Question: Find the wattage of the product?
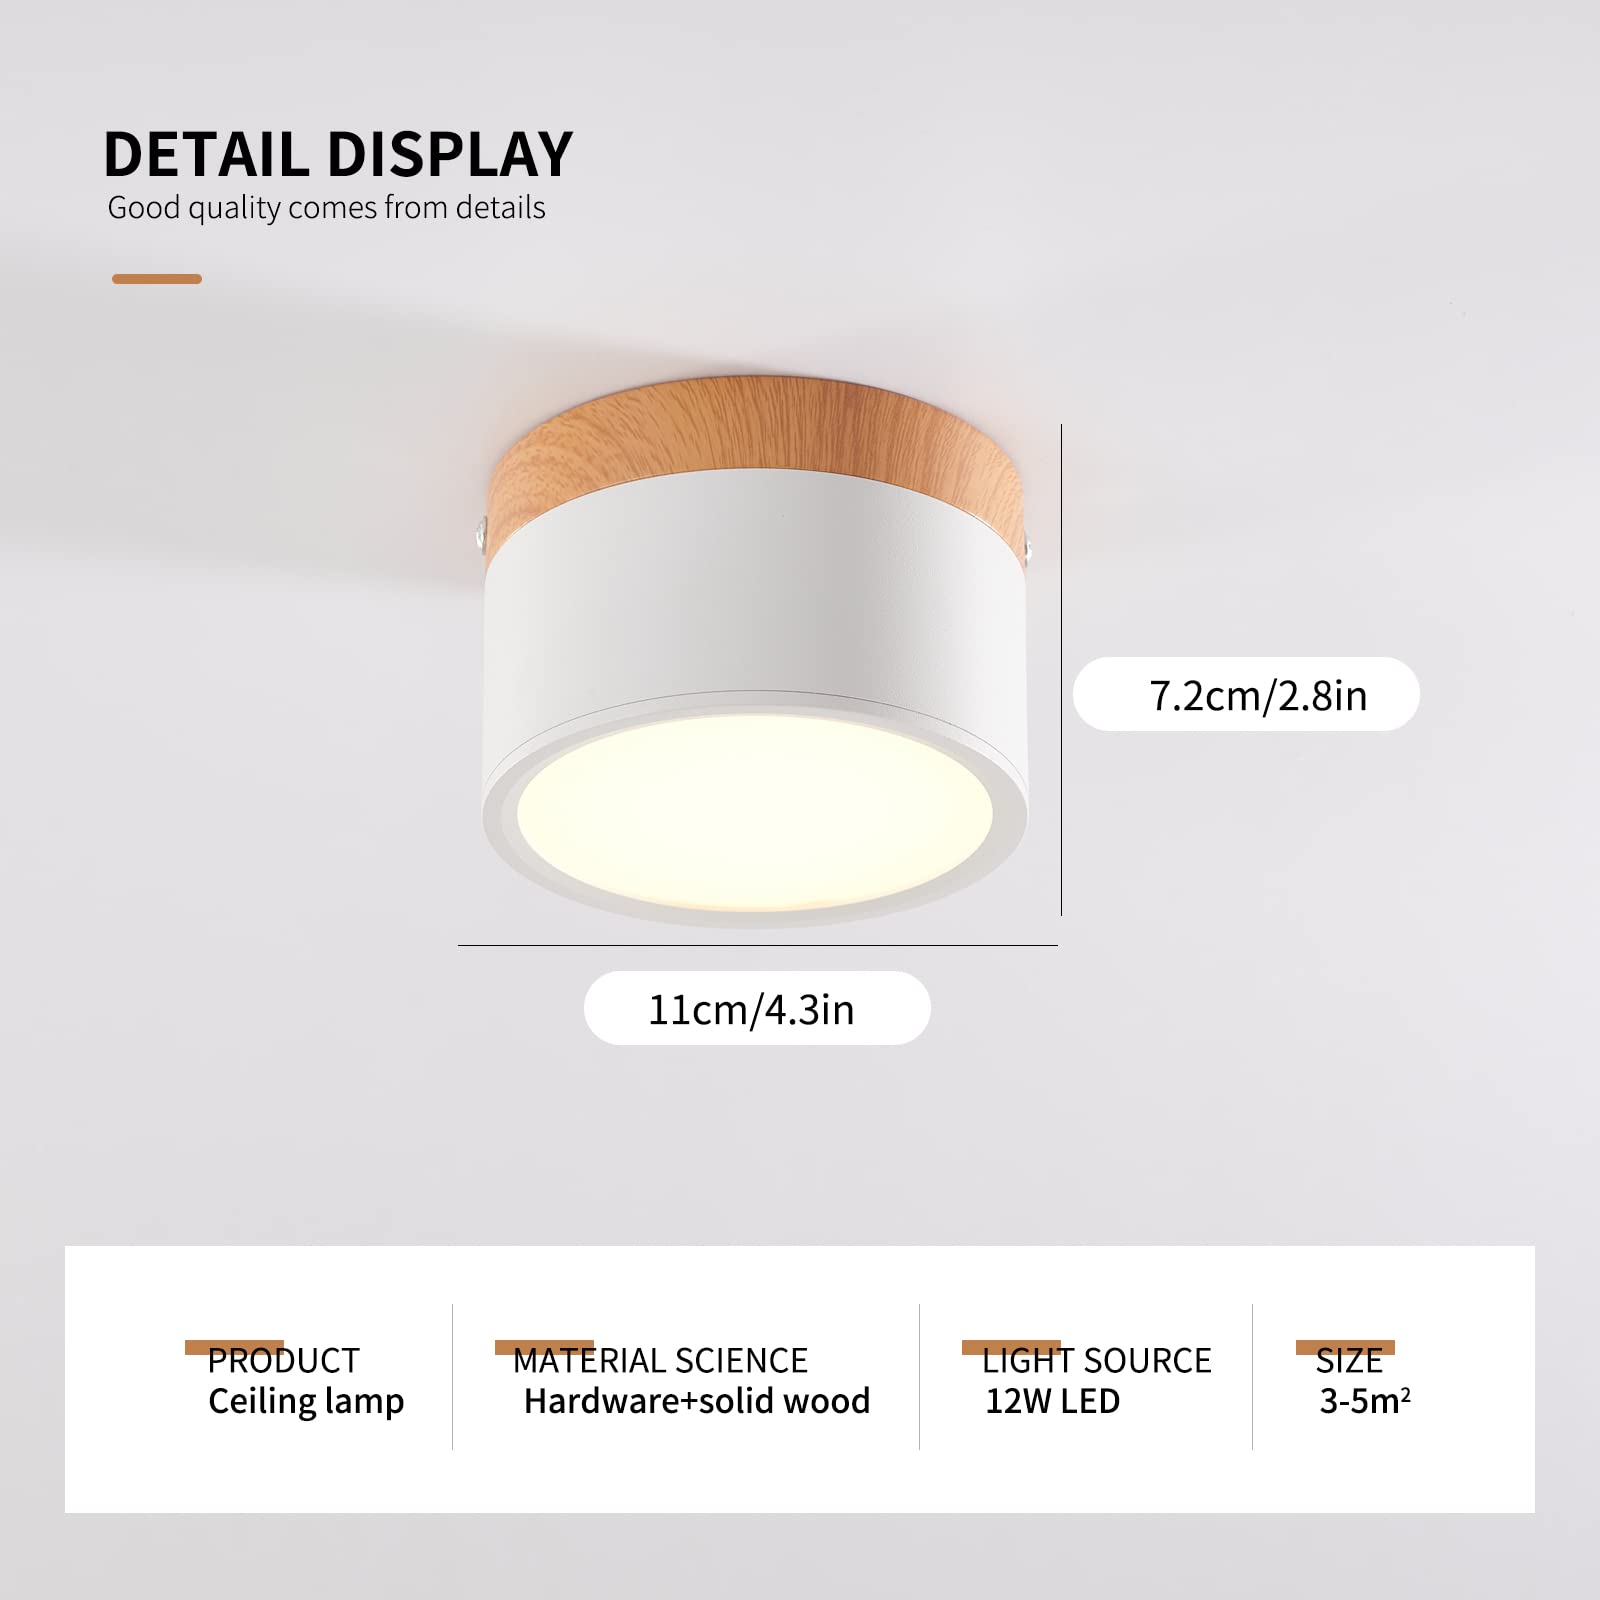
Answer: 12.0 watt